Philip Hunt, Baron Hunt of Kings Heath

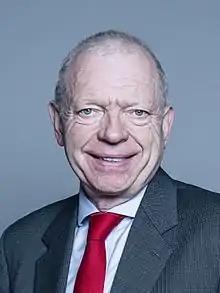
Official portrait, 2018

Philip Alexander Hunt, Baron Hunt of Kings Heath, (born 19 May 1949) is a former health administrator and a Labour Co-operative member of the House of Lords who served as Minister of State in the Department for Energy Security and Net Zero from 2024 to 2025.